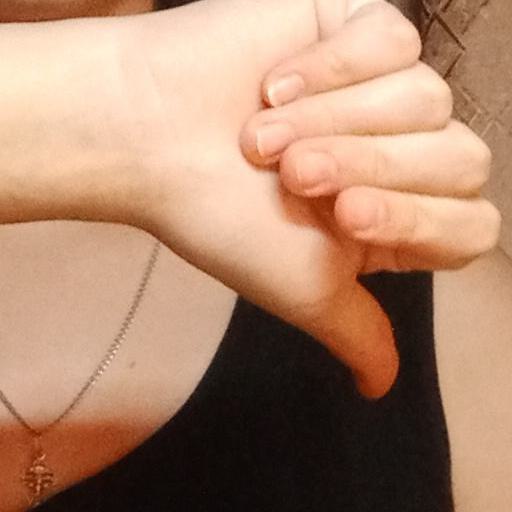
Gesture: dislike